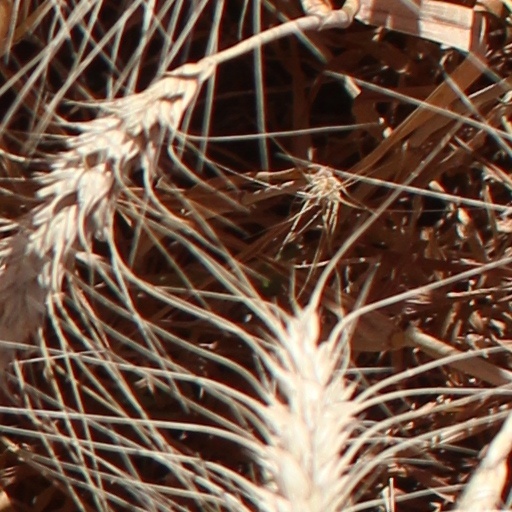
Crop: wheat